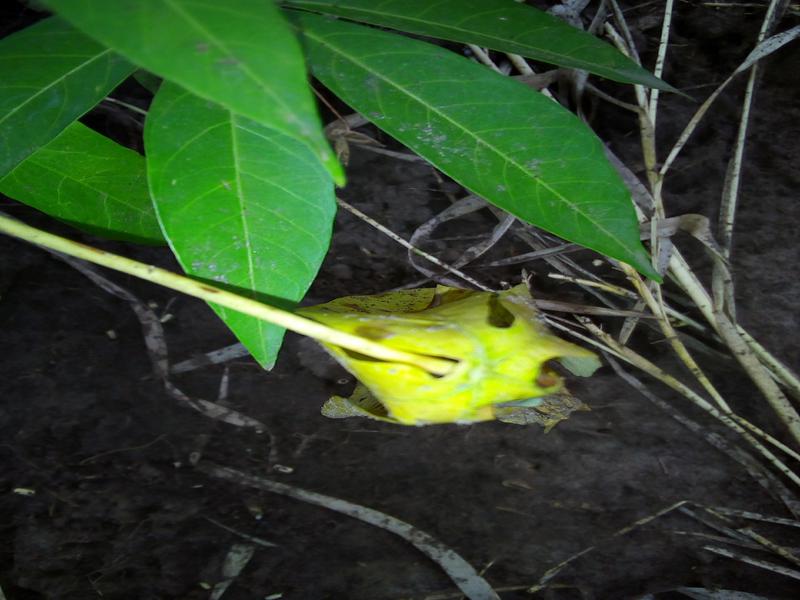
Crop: cassava
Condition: healthy